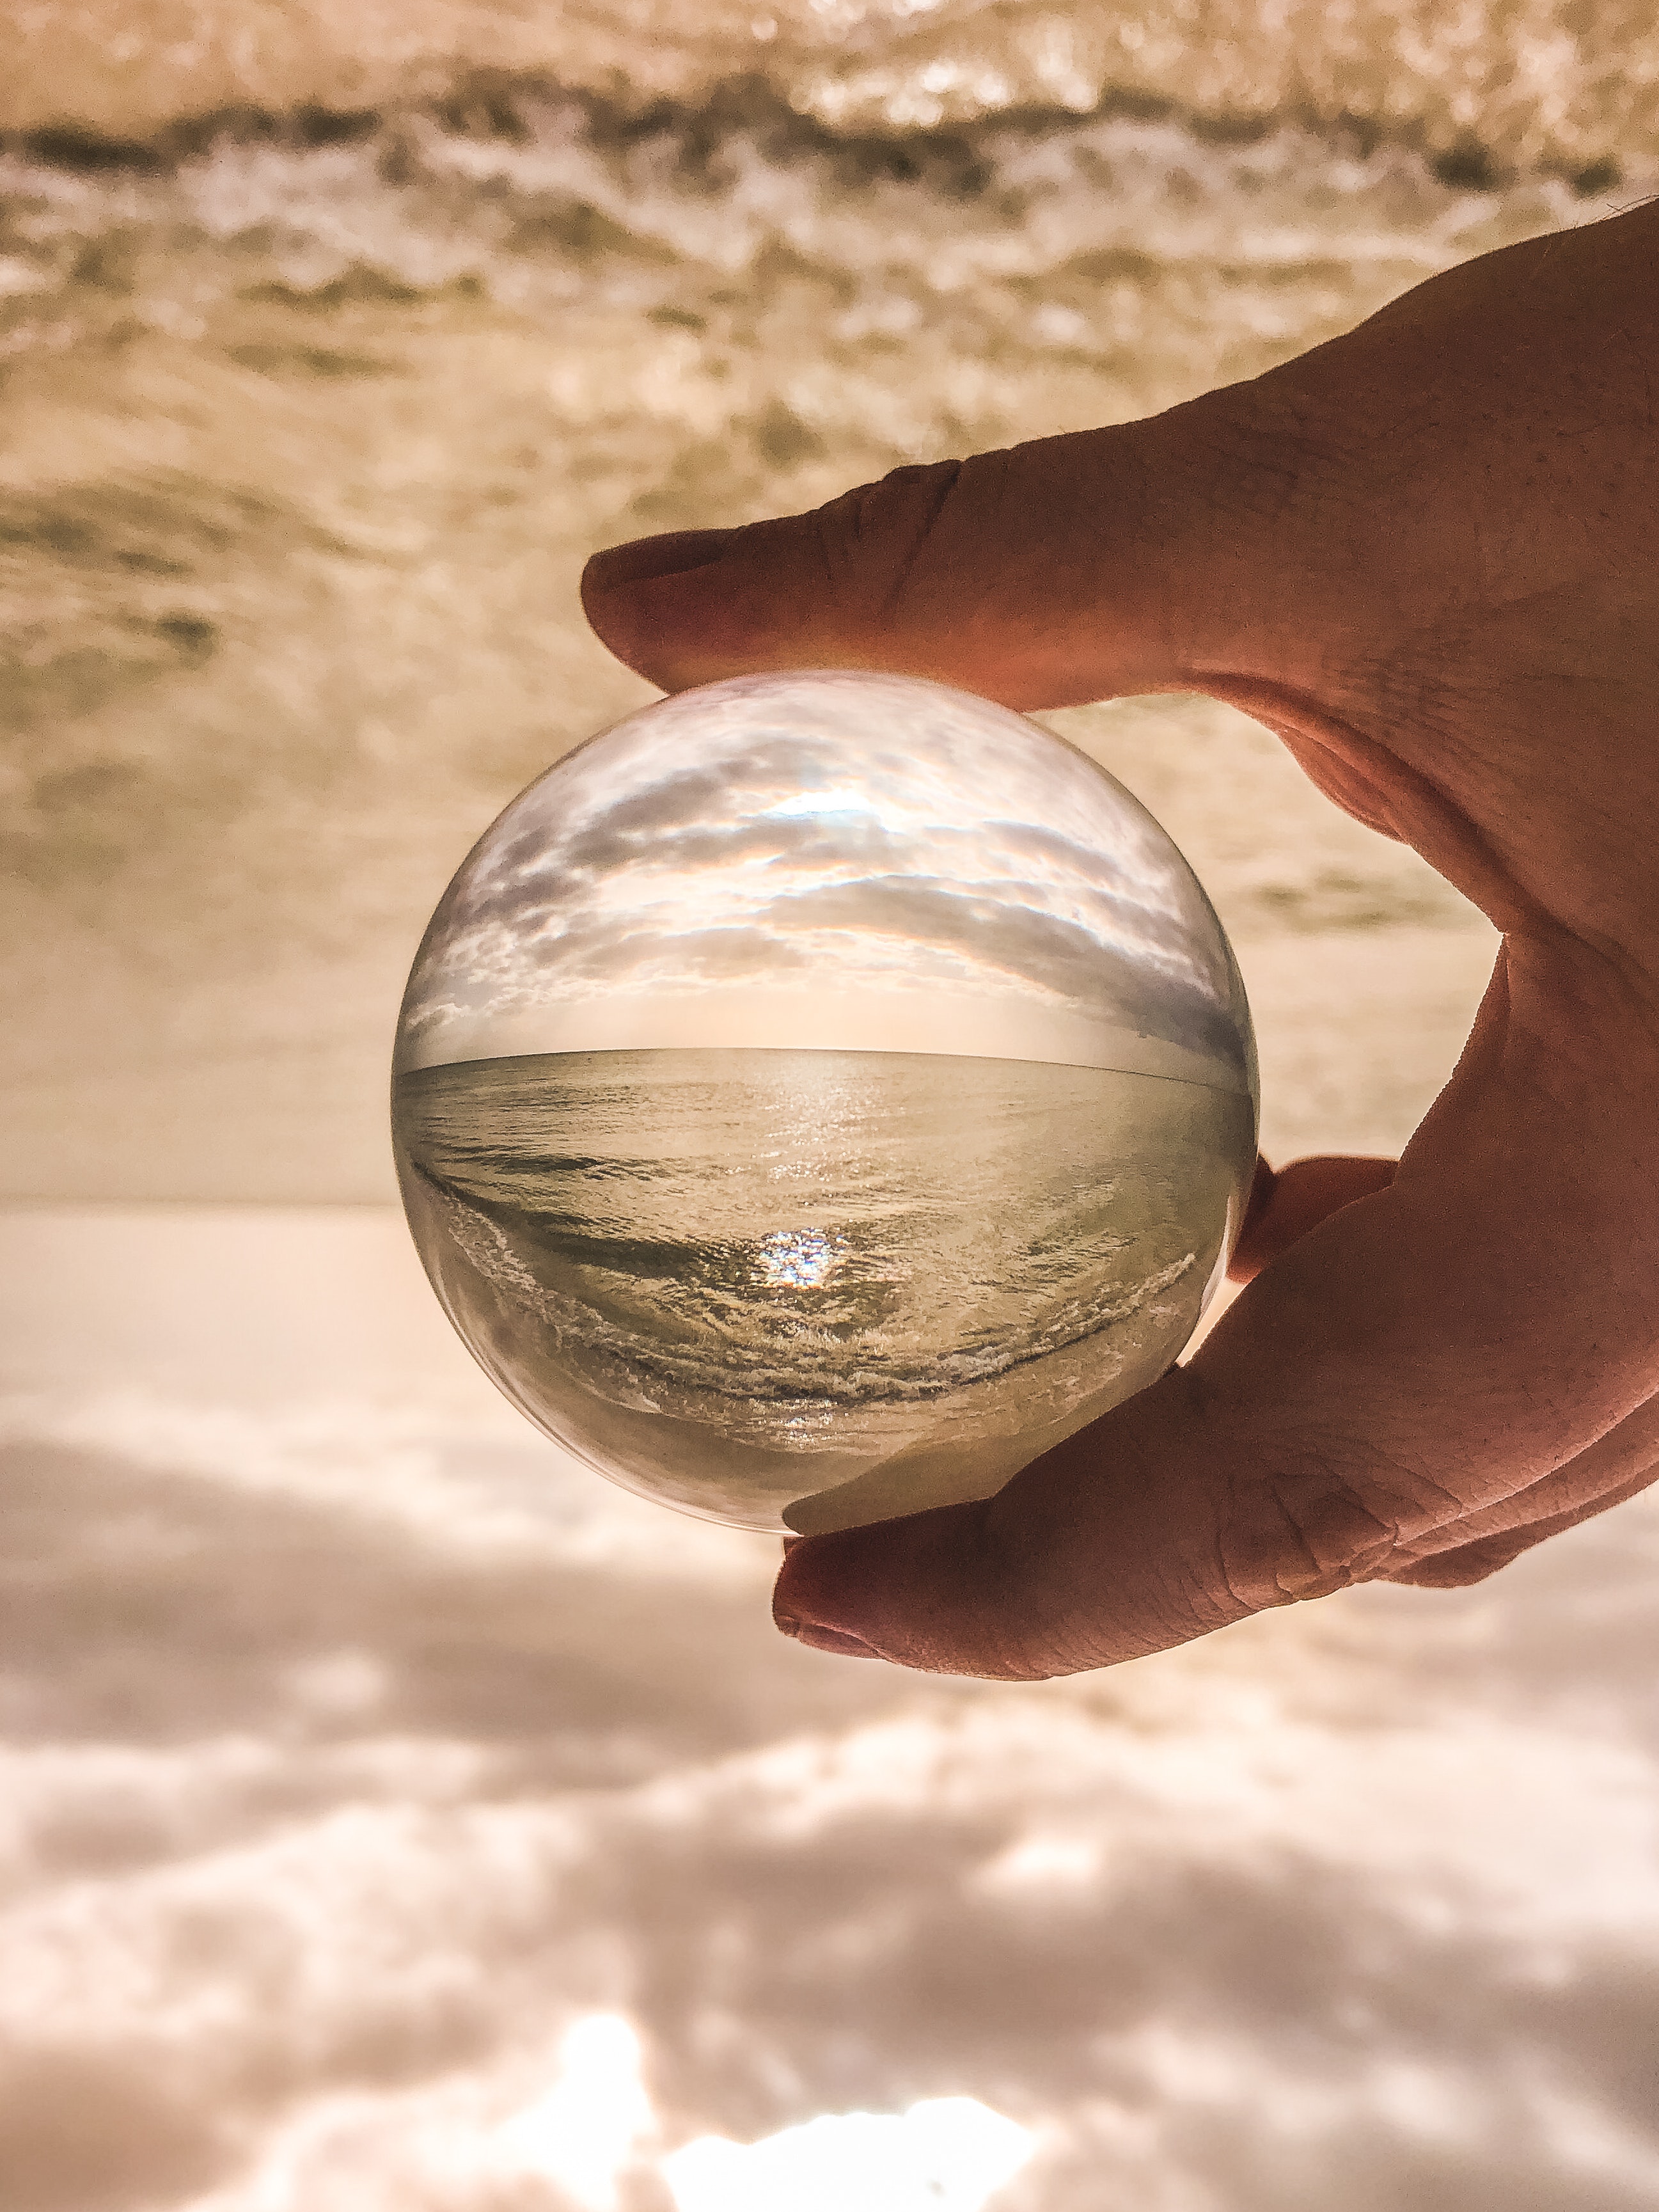
sphere, hand, sky, ball, sunlight, reflection, sand, stock photography, world, photography, vacation, cloud, globe, gesture